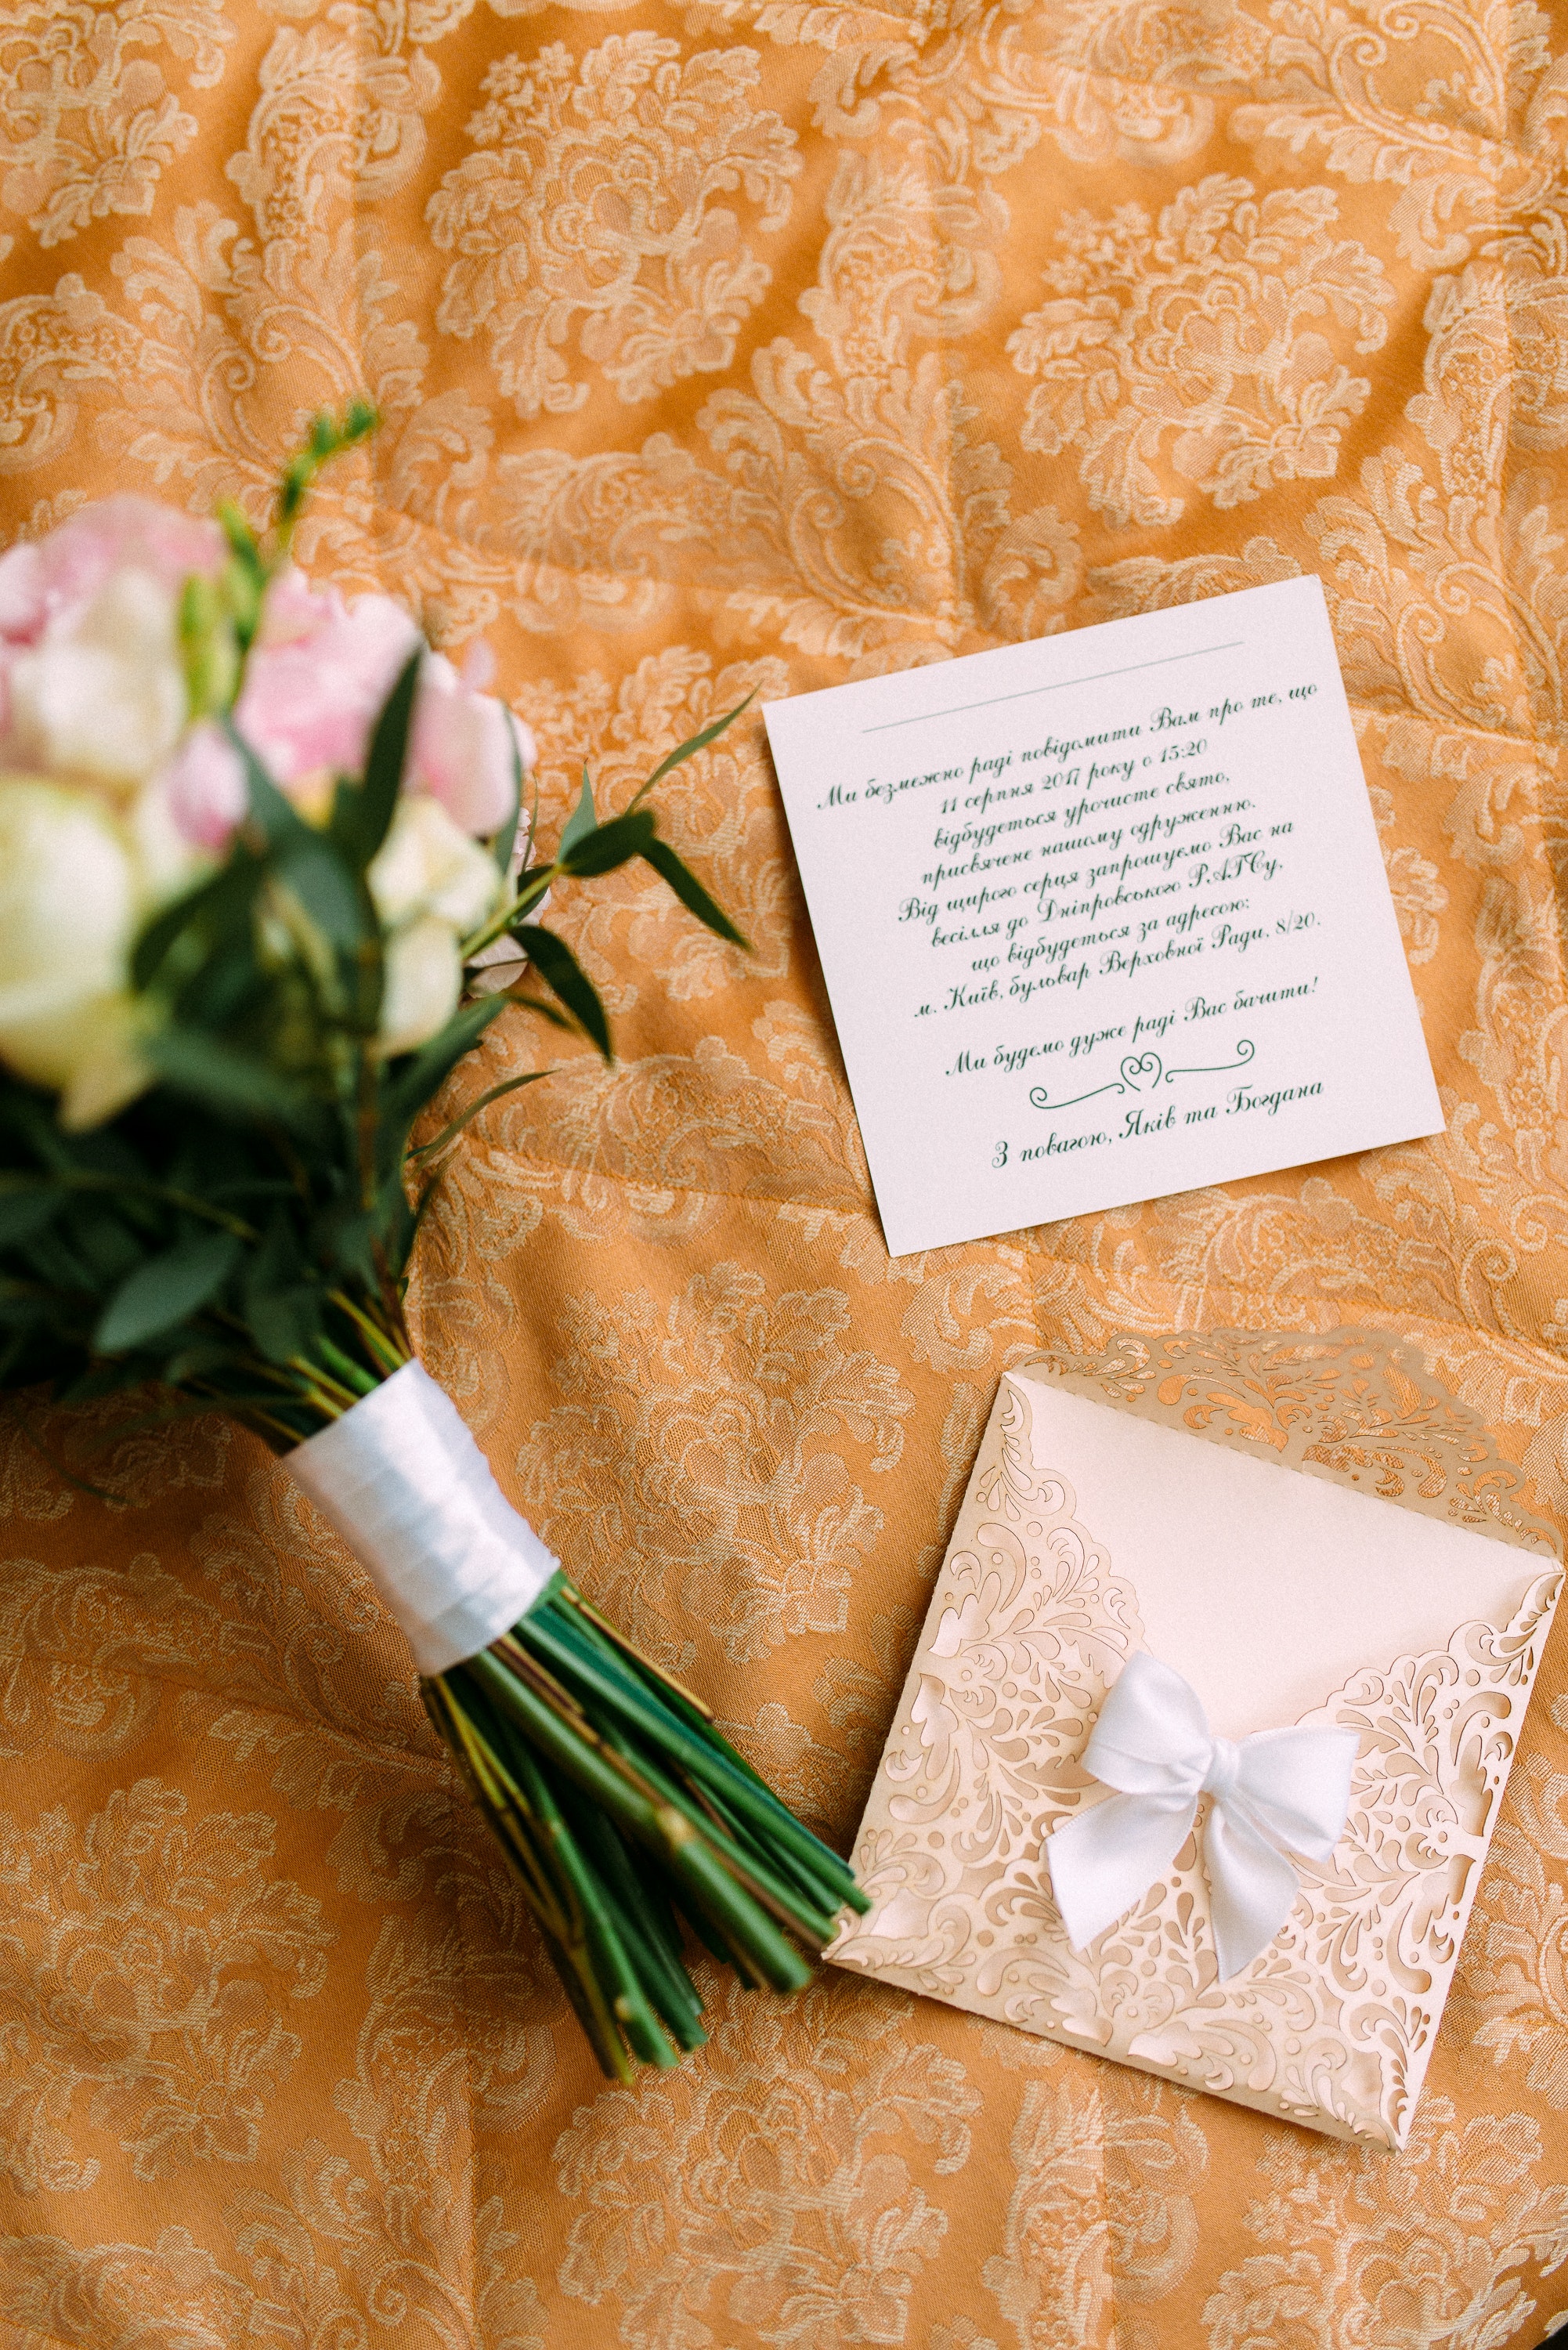
paper, flower, paper product, plant